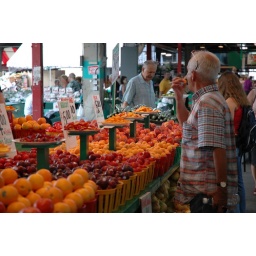
A stand selling veggies and fruit at the jean talon market in montreal.